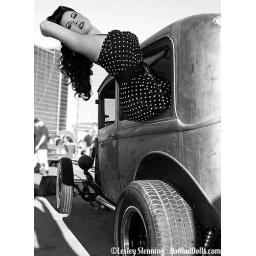
girl in window of car